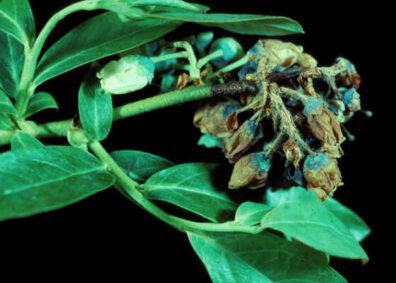
Plant: Blueberry
Disease: blueberry botrytis blight